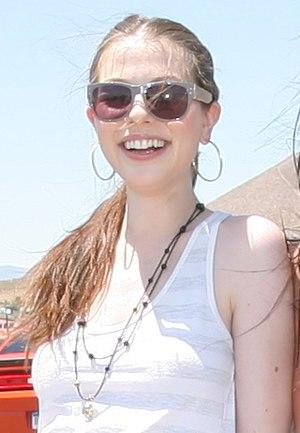
Cet article présente la sixième et dernière saison de la série télévisée américaine Gossip Girl.
Cet article présente la quatrième saison de la série télévisée Gossip Girl.